University of South Australia

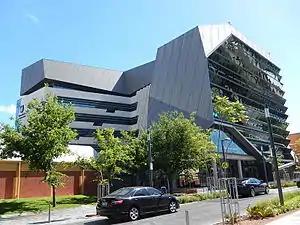
This is the photograph of the Jeffrey Smart Building which includes staff and student spaces and the east end library.

In early 2022, the topic of a merger was raised again by the new state government led by premier Peter Malinauskas, which proposed setting up an independent commission to investigate the possibility of a merger between the state's three public universities should they decline. He had made an election promise to take a heavy-handed approach towards the merger to reduce students departing to higher-ranking institutions on the east coast and to improve the state's ability to attract international students and researchers. At the time, staff's opinions were evenly divided on the idea of the commission. Following the appointment of merger advocate Peter Høj as University of Adelaide vice-chancellor, both universities announced that a merger would once again be considered. The universities began a feasibility study into a potential merger at the end of the year. The invitation to merger negotiations was rejected by Flinders University, the state's third public university.